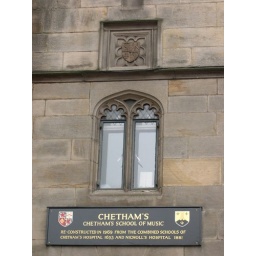
This is the window above the door of Chetham's School of music5th April 2007